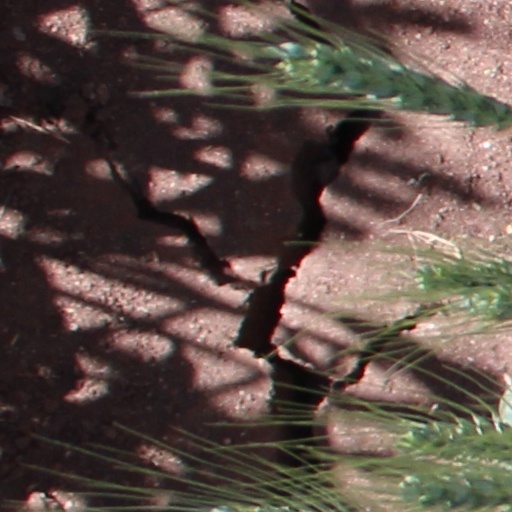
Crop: wheat